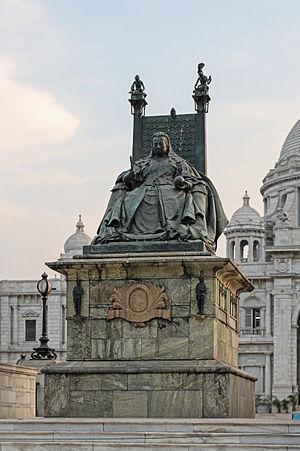
Statue de Victoria au Victoria Memorial, Calcutta, Inde
Victoria fut reine du Royaume-Uni de Grande-Bretagne et d'Irlande du 20 juin 1837 jusqu'à sa mort. À partir du 1ᵉʳ juillet 1867, elle fut également reine du Canada, ainsi qu'impératrice des Indes à compter du 1ᵉʳ mai 1876, puis enfin reine d'Australie le 1ᵉʳ janvier 1901.
Le Victoria Memorial est un monument massif de l'ère impériale britannique, sis à Calcutta en Inde. Il fut érigé au début du XXᵉ siècle à la mémoire de la Reine Victoria du Royaume-Uni qui s'était attribué également le titre d'impératrice des Indes. C'est désormais une attraction touristique importante de la ville et un musée de peintures et de documents photographiques appartenant à l'époque de l'empire britannique des Indes.